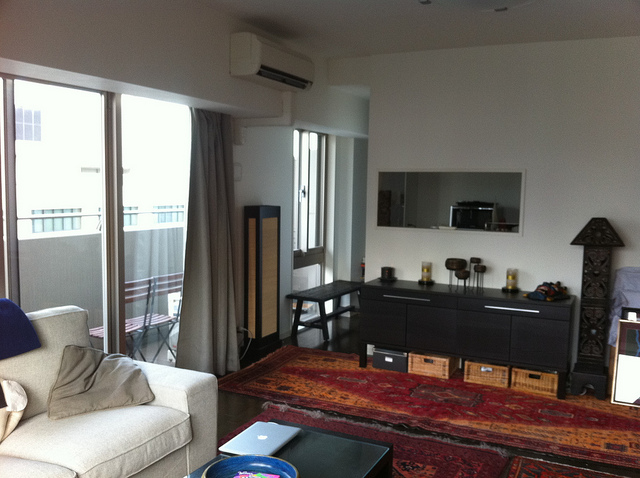
user: Given an image and a question. Answer the question in a short answer. Question: What are the doors in the background called? Short Answer:
assistant: slide door